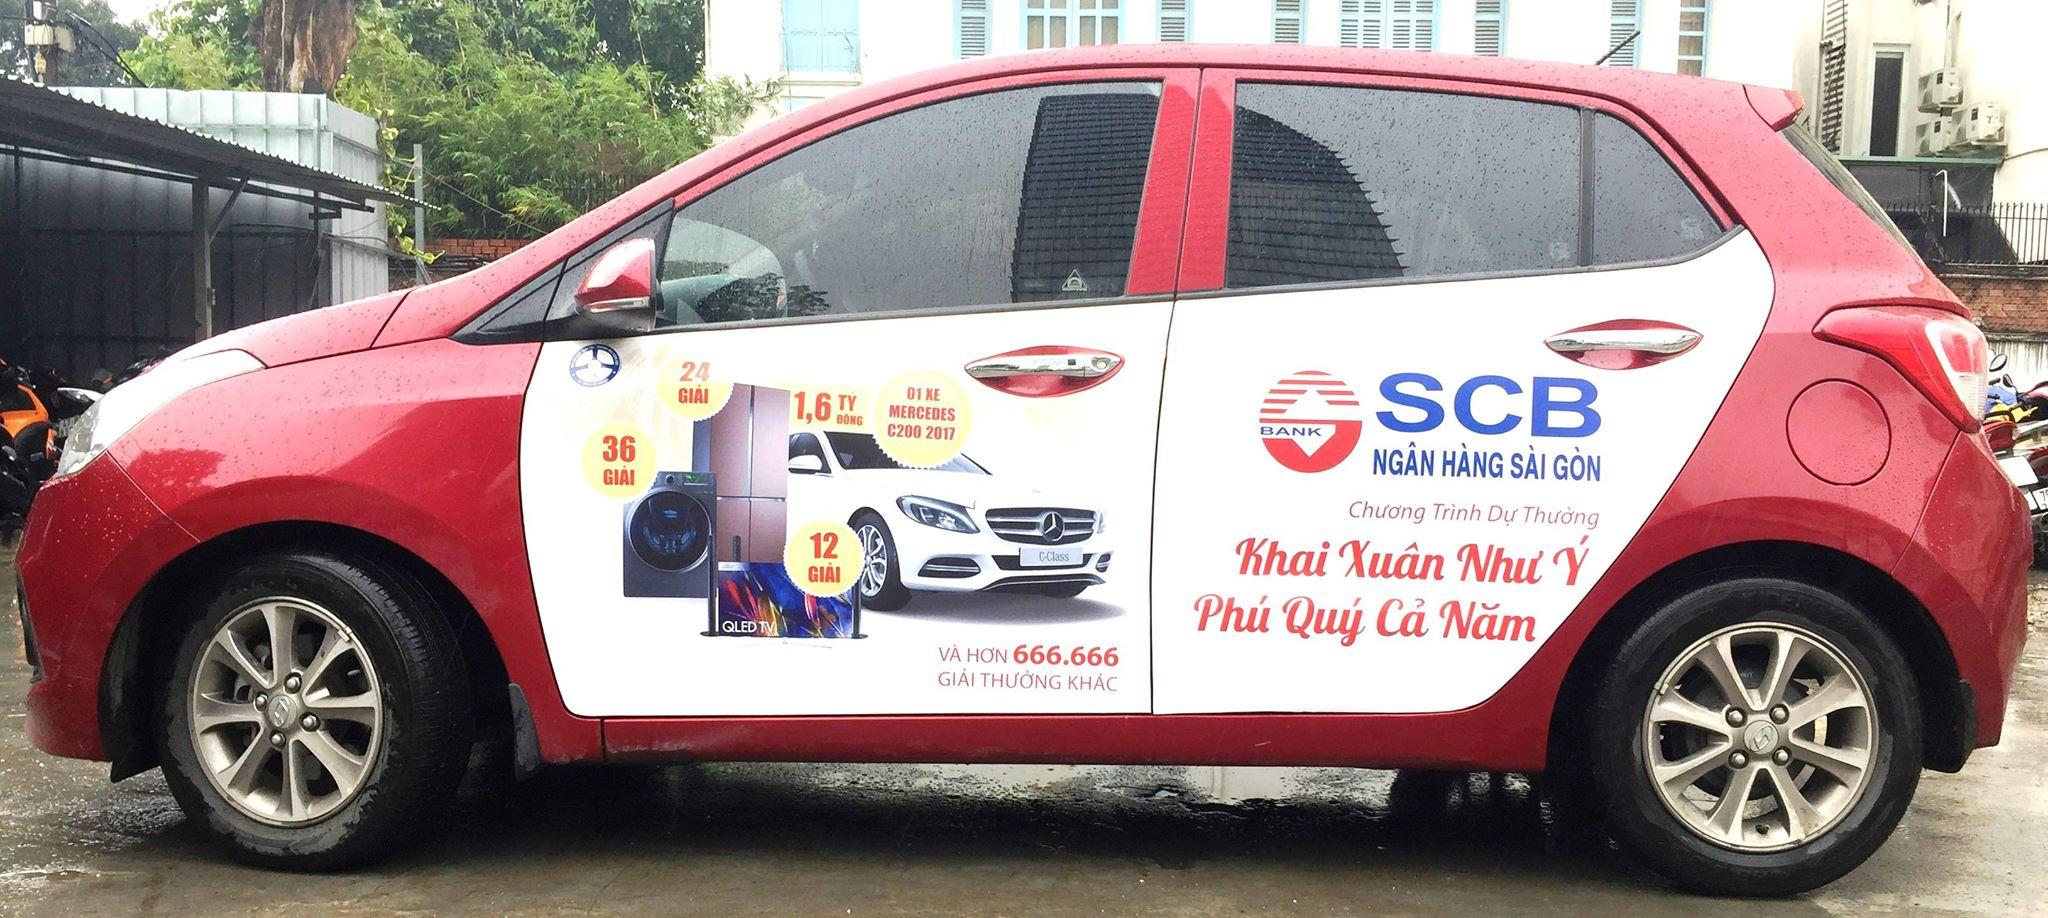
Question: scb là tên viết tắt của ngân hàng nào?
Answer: scb là tên viết tắt của ngân hàng sài gòn